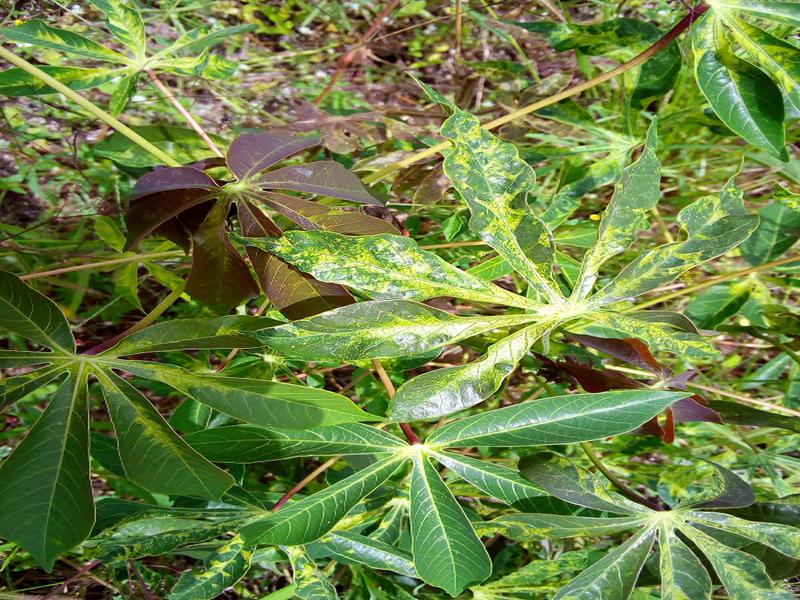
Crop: cassava
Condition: mosaic_disease